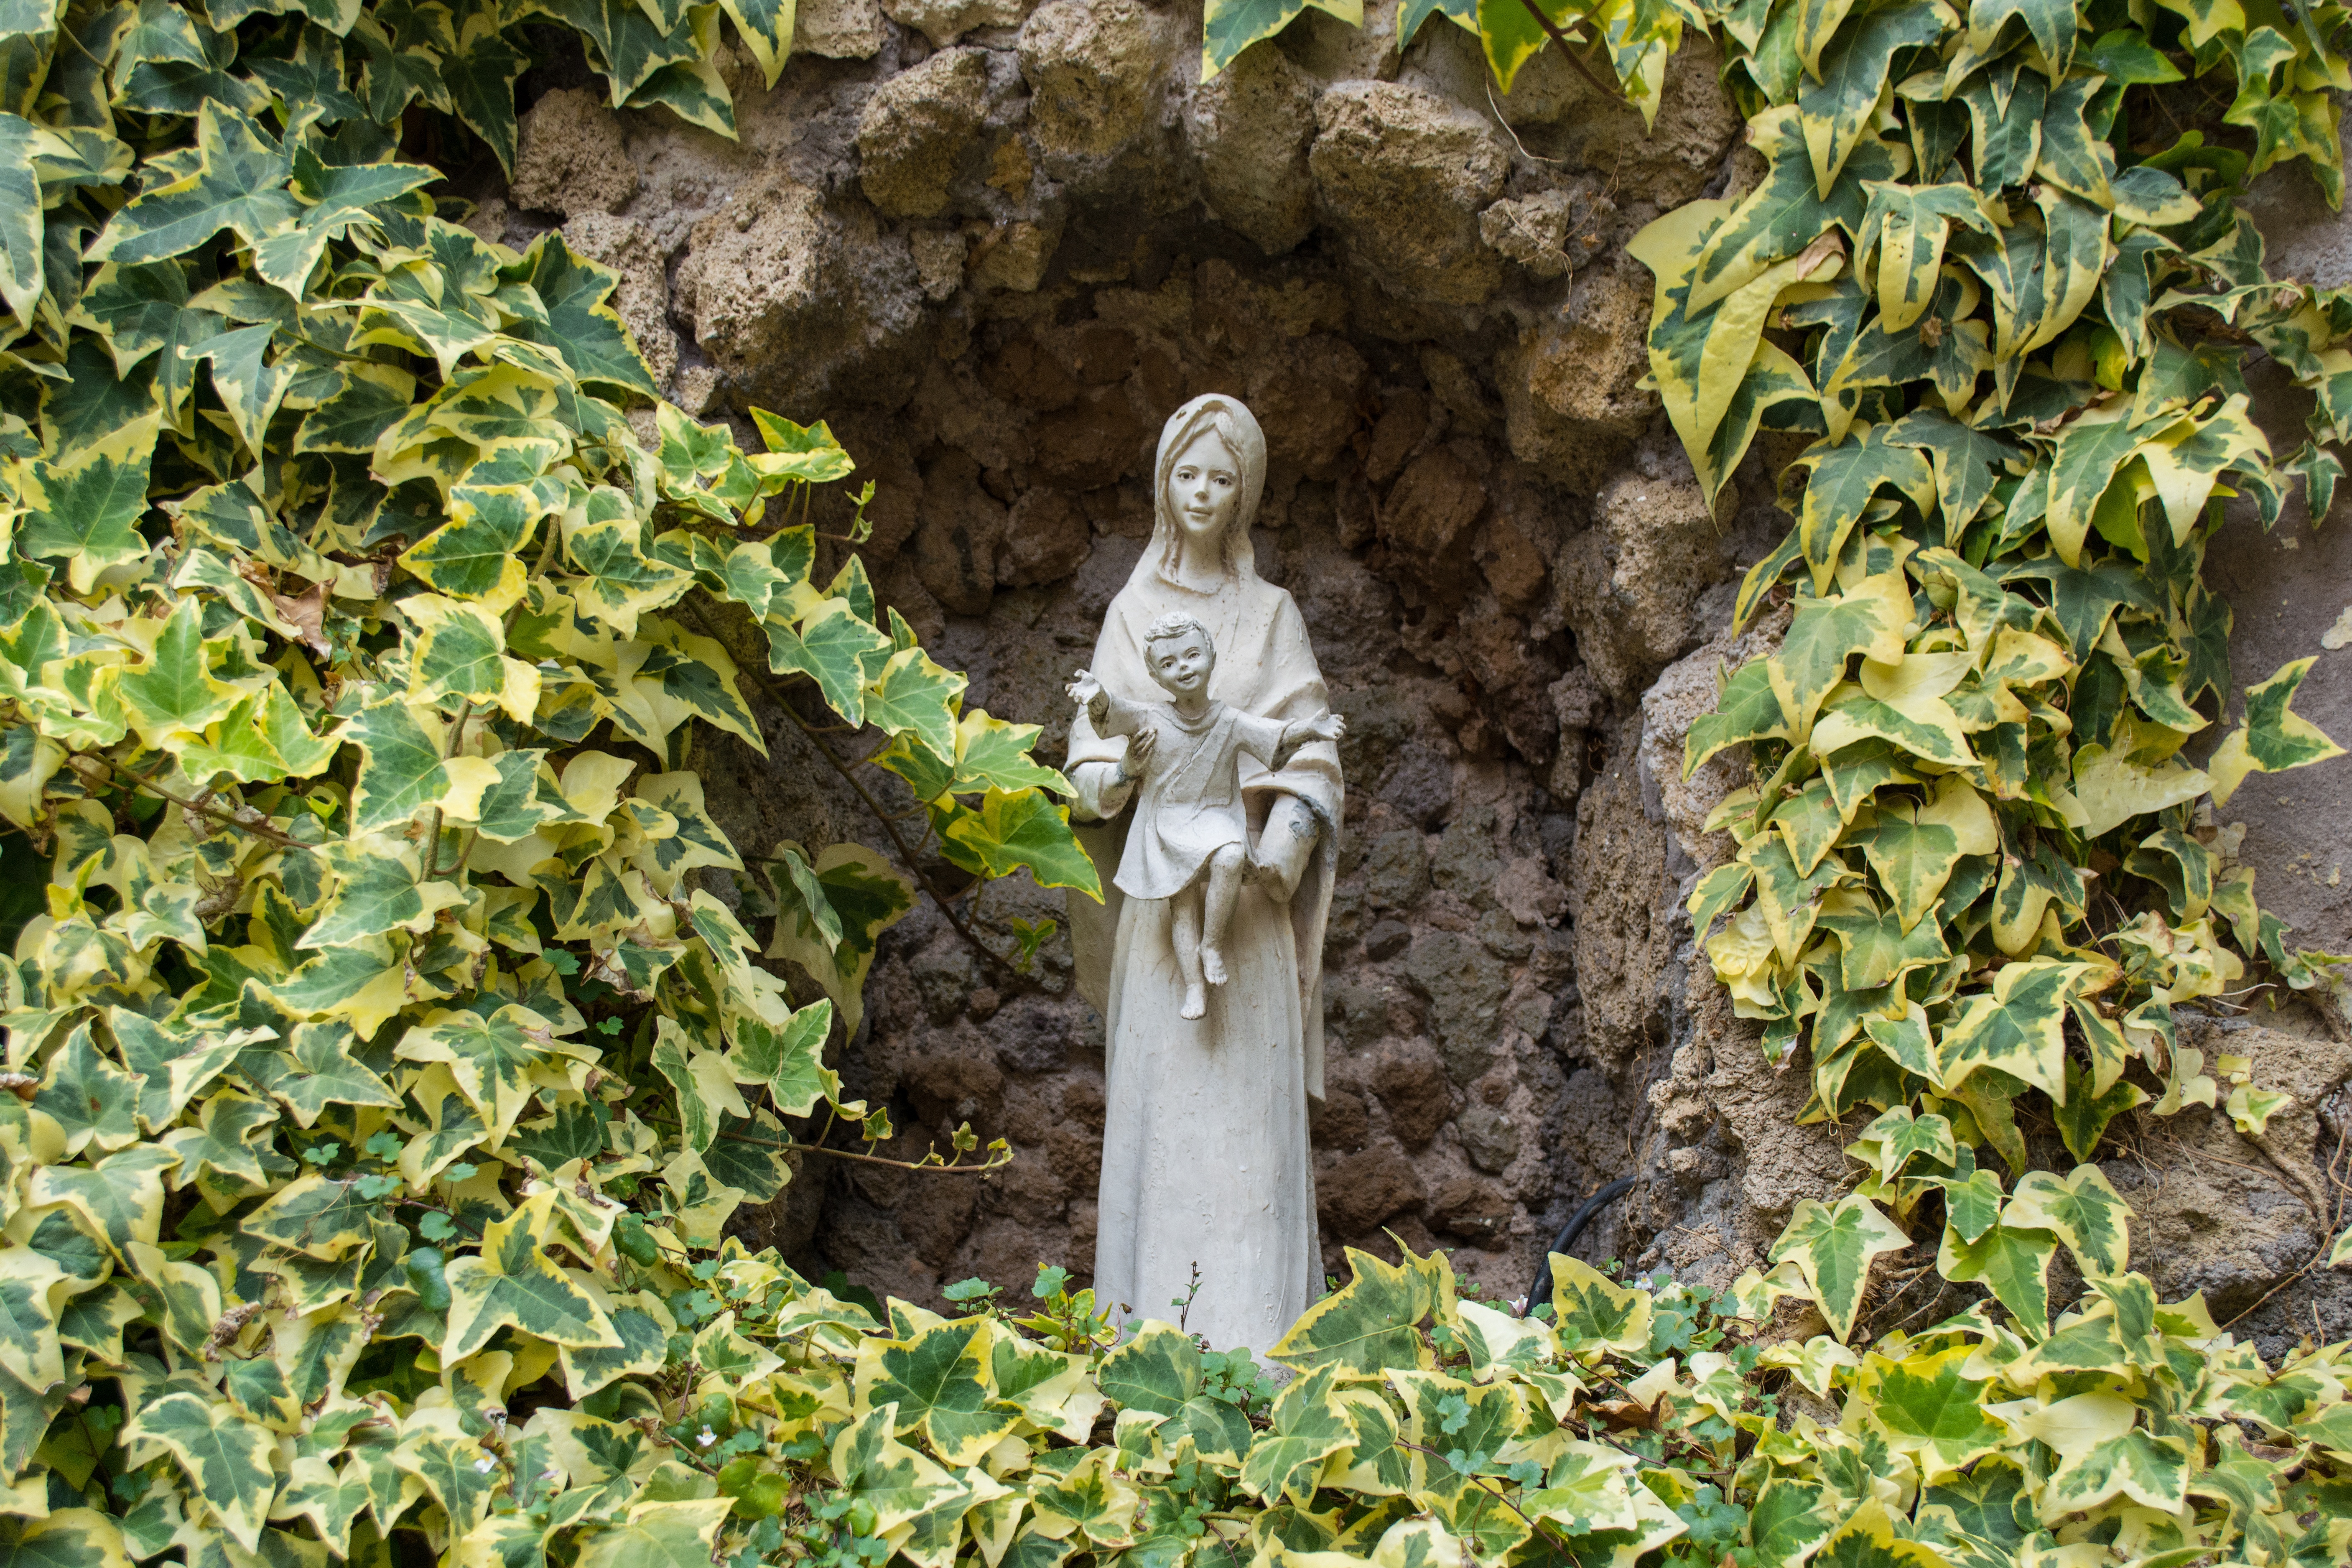
forest, leaf, flower, monument, statue, jungle, italy, garden, sculpture, rome, rainforest, woodland, sancta maria